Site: brandenburg
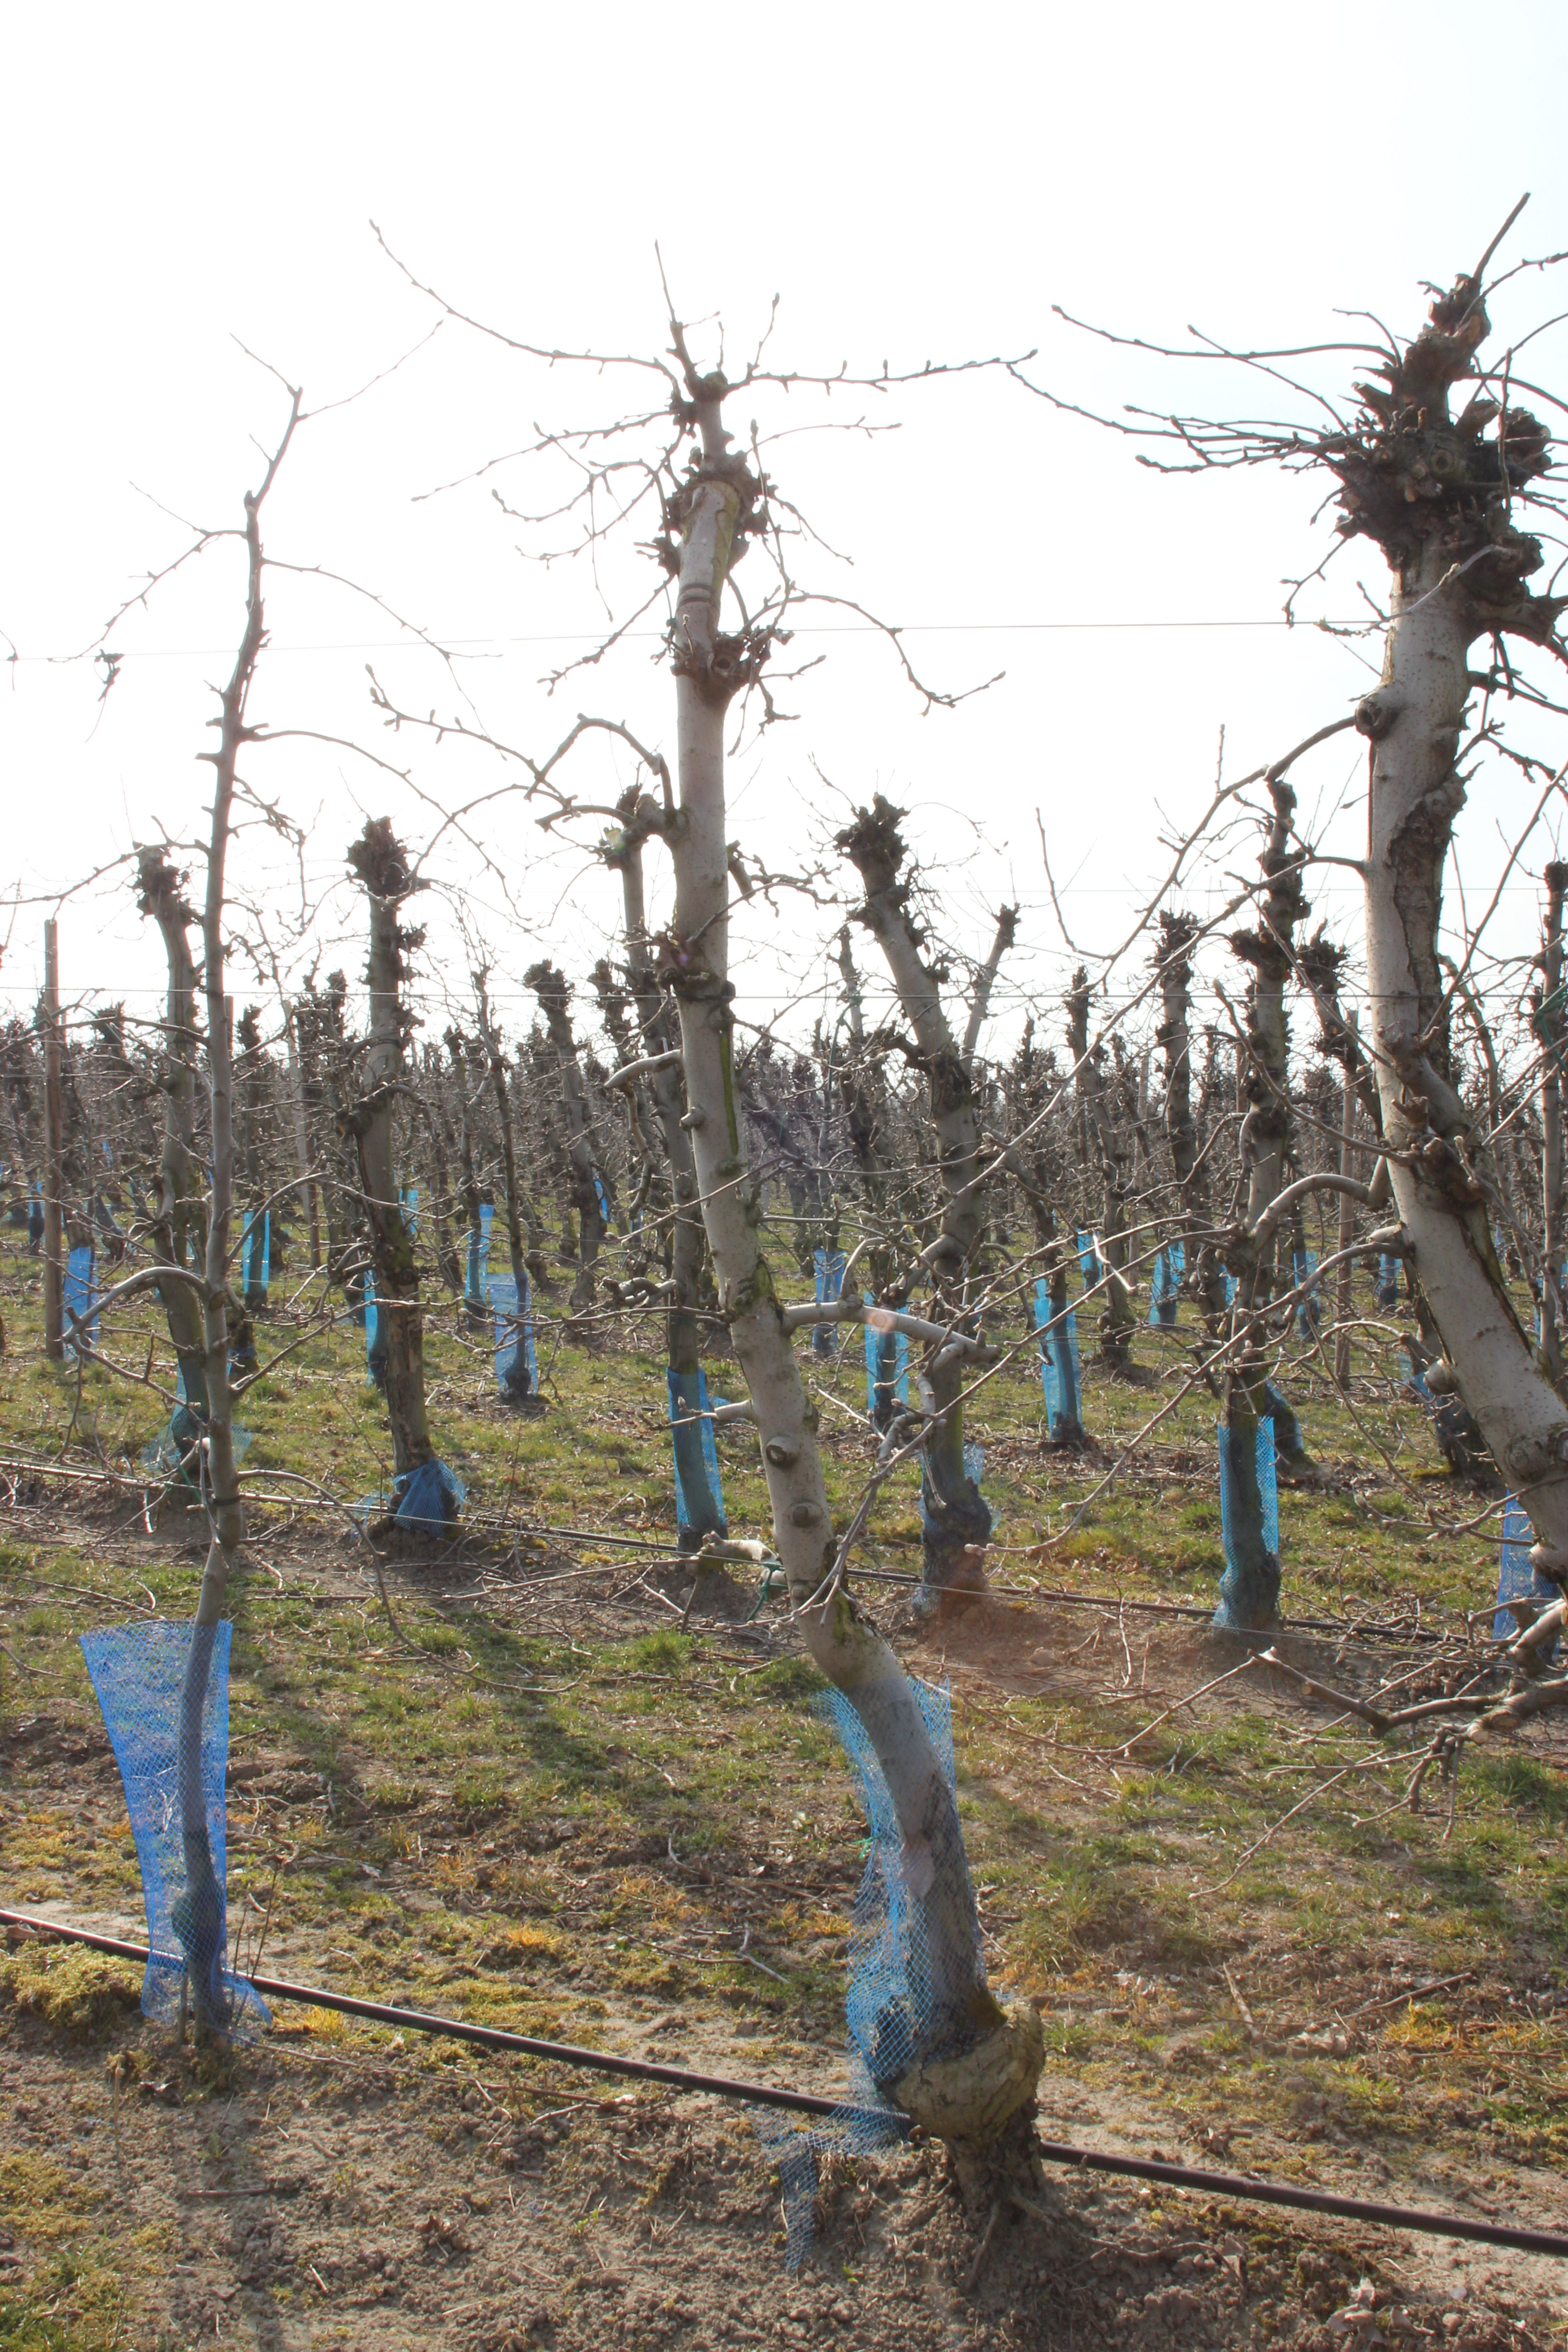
Growth stage (BBCH 03): Bud development